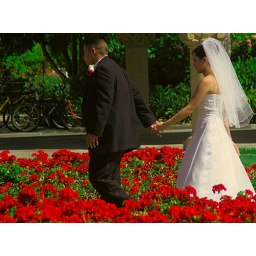
The newlyweds walking through a small field of flowers.Taken on the Stanford University campus in Palo Alto, CA.